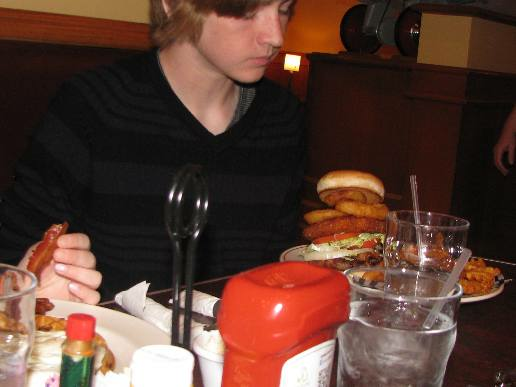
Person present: Yes